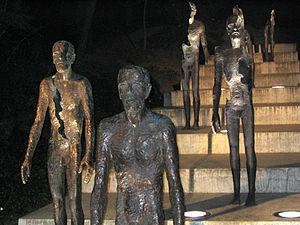
Monument aux victimes du communisme, Ujezd, Malá Strana, Prague.
Les dénominations d’État communiste, régime communiste, pays communiste, système communiste sont utilisées pour qualifier le régime politique d'un État dans lequel un parti se réclamant du communisme exerce le monopole de la gestion des affaires publiques, en tant que parti unique officiel ou bien en tant que parti dominant d'une coalition rassemblant les seuls partis autorisés. Au cours du XXᵉ siècle, un tiers environ de l'humanité a vécu sous un régime politique catégorisé comme « communiste ».
Le socialisme à visage humain est le programme annoncé par Alexander Dubček quand il devient premier secrétaire du Parti communiste tchécoslovaque en janvier 1968. Les évènements qui découlent de l'application de ce programme en République socialiste tchécoslovaque sont connus sous le nom de Printemps de Prague. Il prit fin lors de l'invasion de la Tchécoslovaquie par les troupes du Pacte de Varsovie, qui fut suivie de la « normalisation » politique, sociale et économique du pays.
Le communisme est initialement un ensemble de doctrines politiques, issues du socialisme et, pour la plupart, du marxisme, s'opposant au capitalisme et visant à l'instauration d'une société sans classes sociales, sans salariat et une mise en place d'une totale socialisation économique et démocratique des moyens de production.
Le printemps de Prague est une période de l’histoire de la République socialiste tchécoslovaque durant laquelle le Parti communiste tchécoslovaque introduit le « socialisme à visage humain » et prône une relative libéralisation. Il débute le 5 janvier 1968, avec l'arrivée au pouvoir du réformateur Alexander Dubček et s’achève le 21 août 1968 avec l’invasion du pays par les troupes du Pacte de Varsovie.